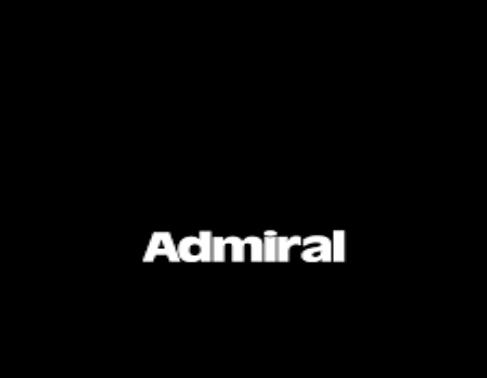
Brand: Admiral
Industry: Clothes